C. K. Lal

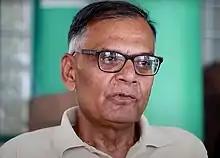
Lal being interviewed by "Onlinekhabar" (2019)

Chandra Kishor Lal, popularly known as C. K. Lal (born 1956) is a Nepalese journalist, political columnist, and engineer. He is mostly known for his columns in daily newspapers in Nepal and India, his frequent participation in academic circles, and his 2010 play "Sapanako Sabiti", which premiered in Gurukul. His book "Human Rights, Democracy and Governance" was published in early 2010 by Pearson, New Delhi. He is also known for his book "To Be A Nepalese", published in 2012 by Martin Chautari, Kathmandu. The book was originally published as "Nepaliya Hunalai." He is also co-editor of the volume "Chapama Dalit" published by Ekta Books, Kathmandu (2001).